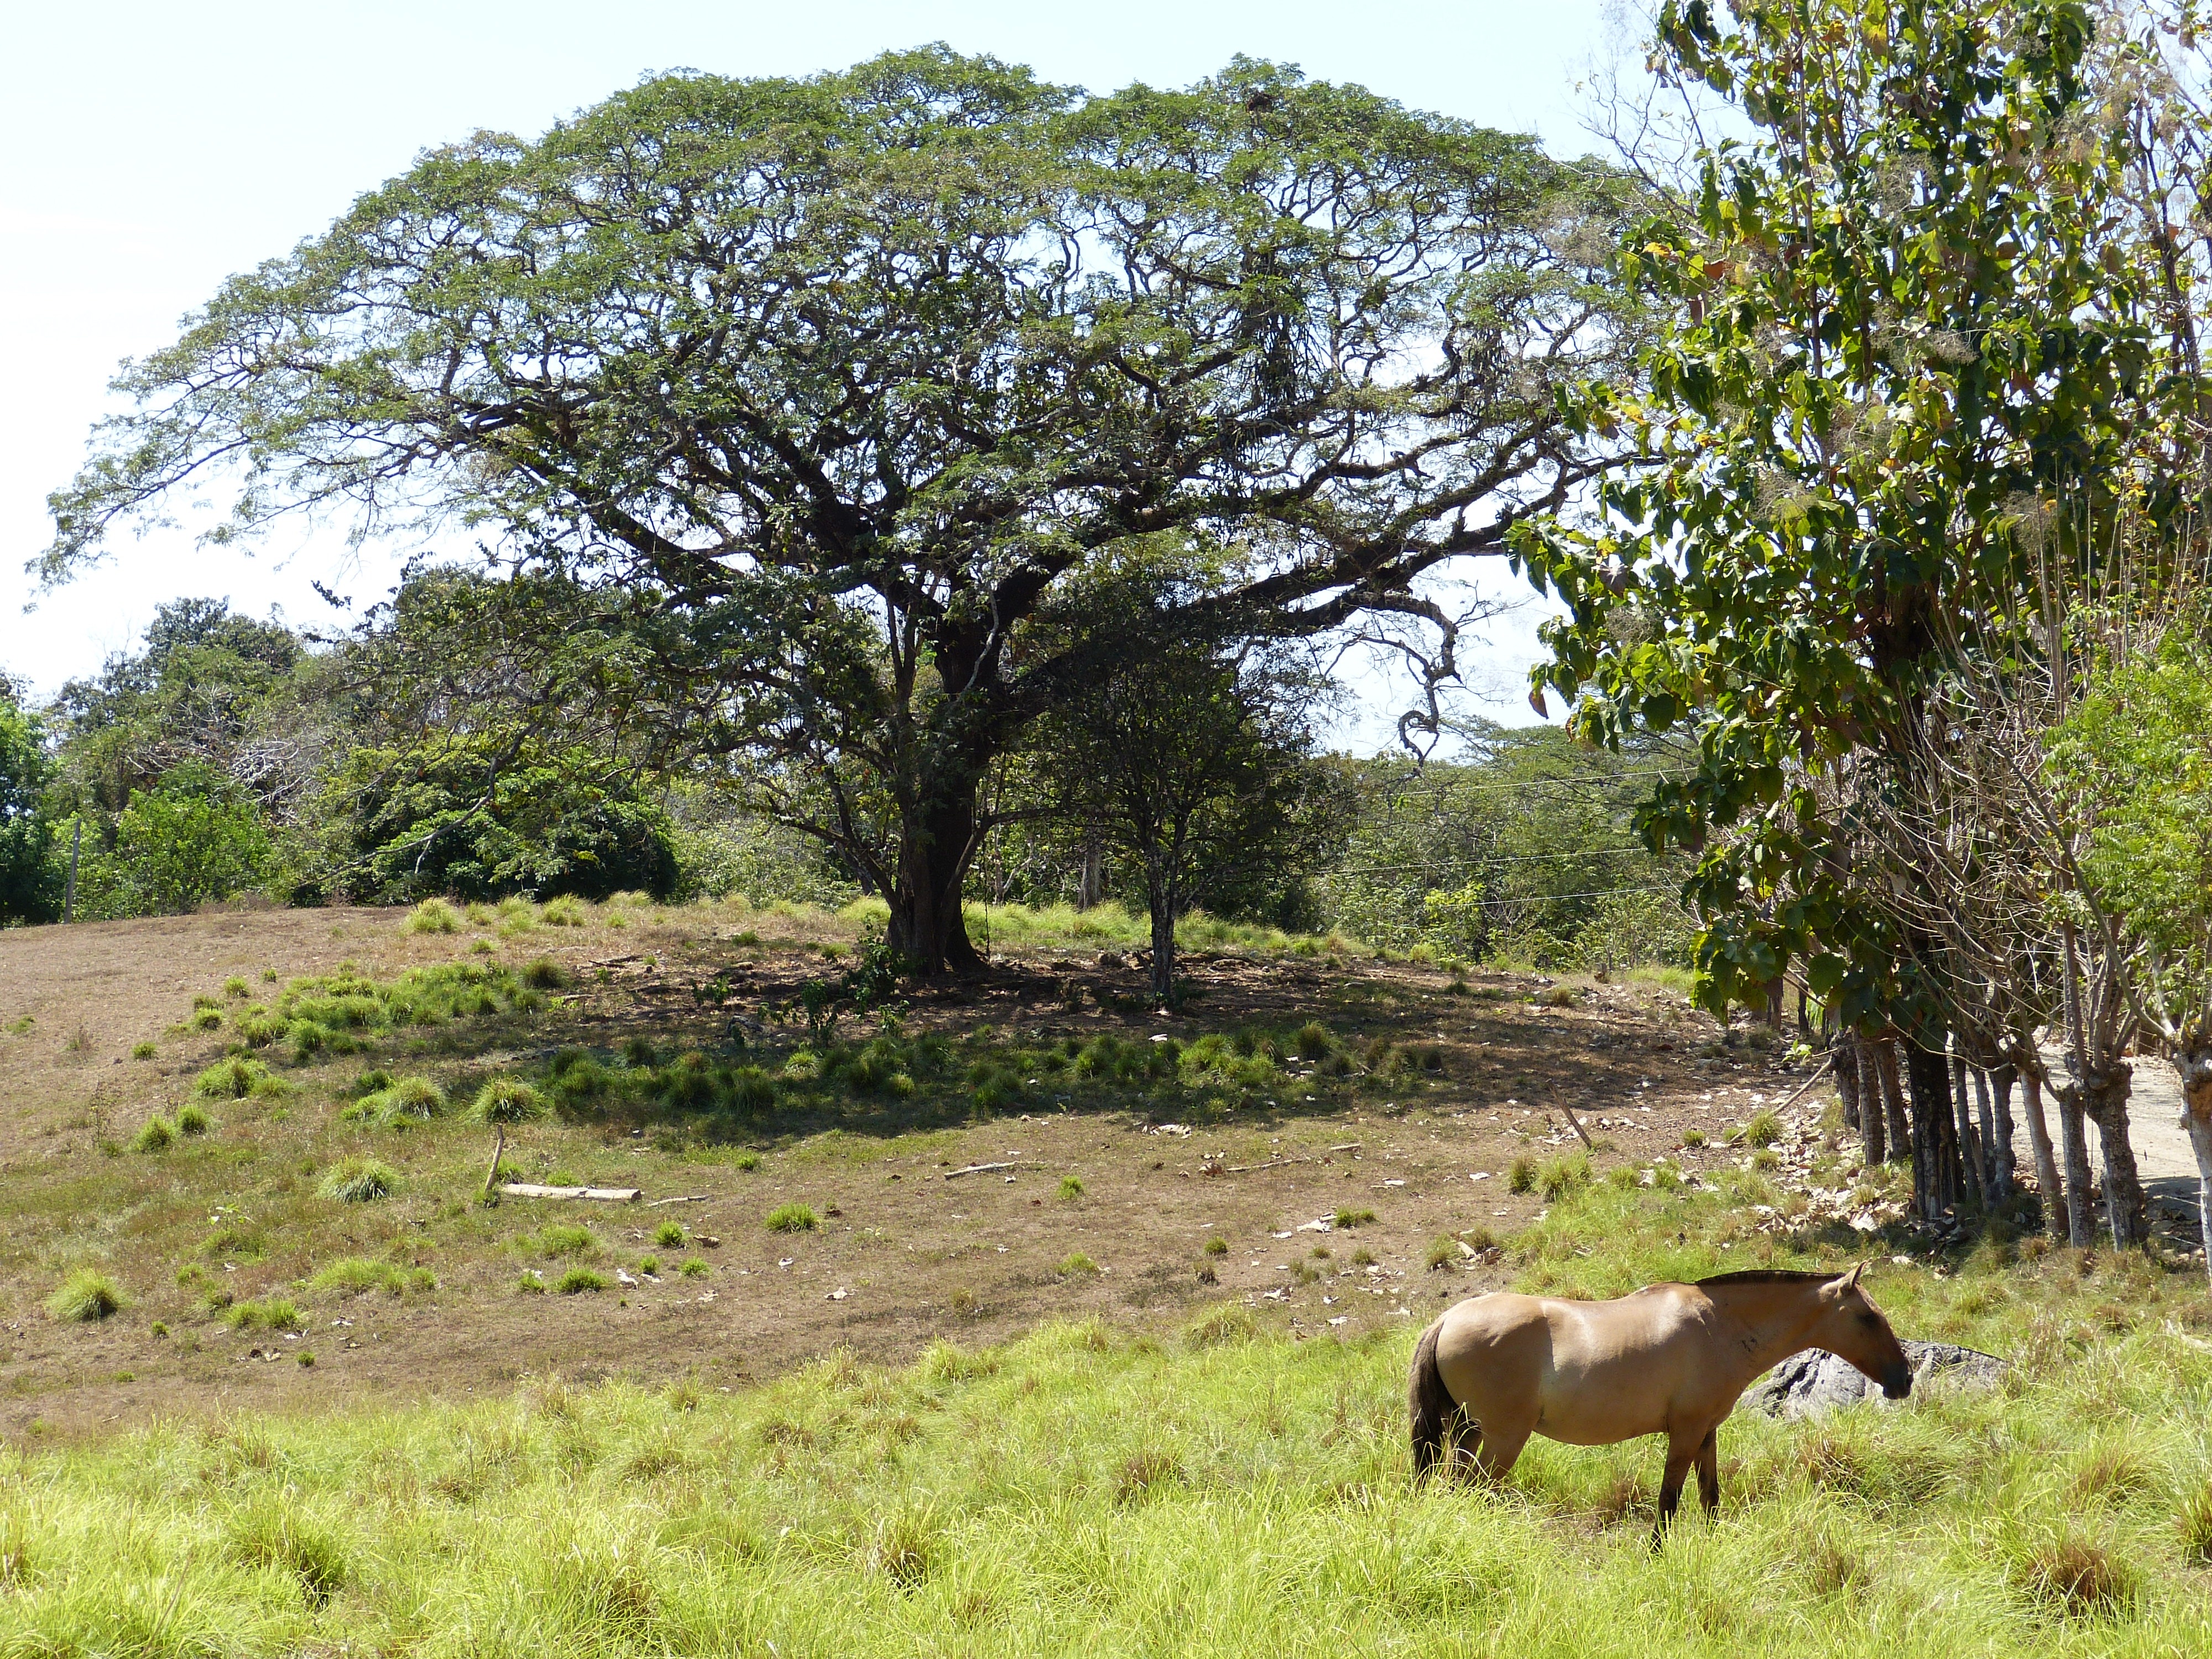
landscape, tree, nature, farm, meadow, wildlife, pasture, grazing, ranch, horse, savanna, branches, tropics, safari, ecosystem, rural area, costa rica, central america, cattle like mammal